Kenneth C. Griffin

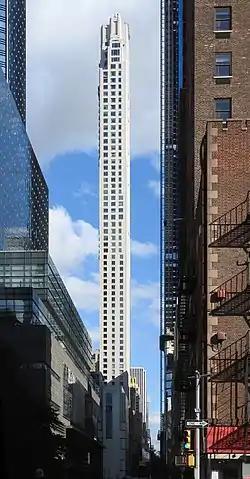
In January 2019, Griffin purchased 4 unfurnished floors at 220 Central Park South (pictured) for $238 million, breaking the record for the most expensive home ever sold in the United States.

Griffin owns personal residences valued at more than $1 billion. Since 2009, he has purchased multiple residences, mostly in the U.S., but also in England. Some of Griffin's real estate purchases were in Miami, Florida; Palm Beach, Florida; New York City; Southhampton, New York; and London, England. Several purchases broke records, such as the 2019 purchase of 24,000 square-feet on three floors at 220 Central Park South for $238 million, the most expensive residential sale ever closed in U.S. history, and his 2023 purchase of the Coconut Grove Arsht estate in Miami, which set a Miami-Dade County record at that time.